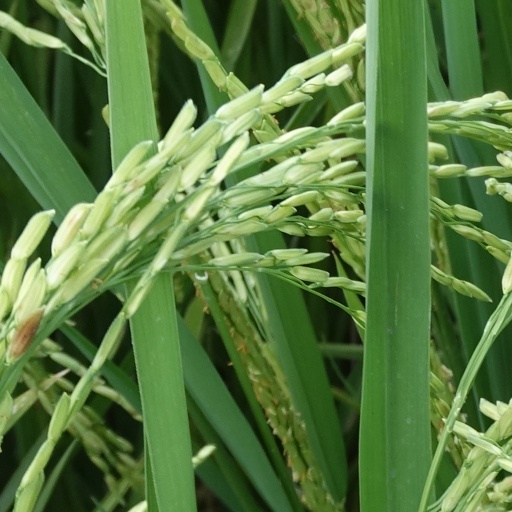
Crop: rice